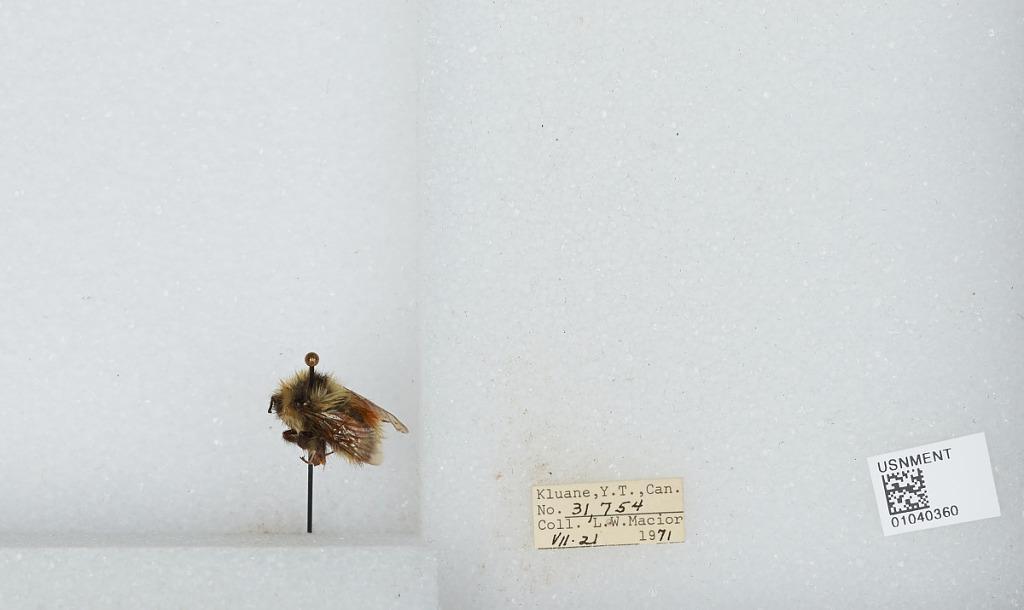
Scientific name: Bombus (Pyrobombus) sylvicola Kirby
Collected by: L. Macior
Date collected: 1971-7-21
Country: Canada
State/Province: Yukon Territory
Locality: Kluane
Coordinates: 60.75, -139.5